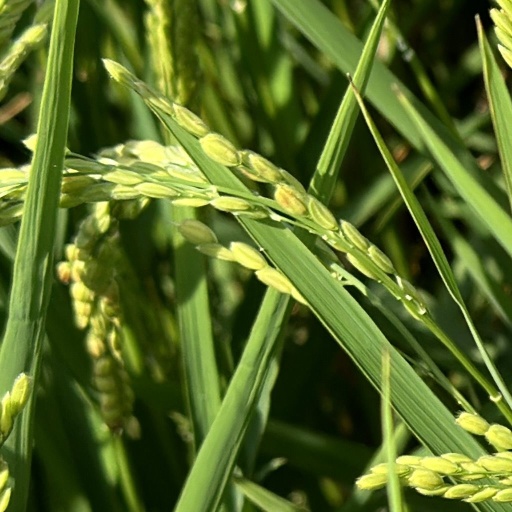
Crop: rice